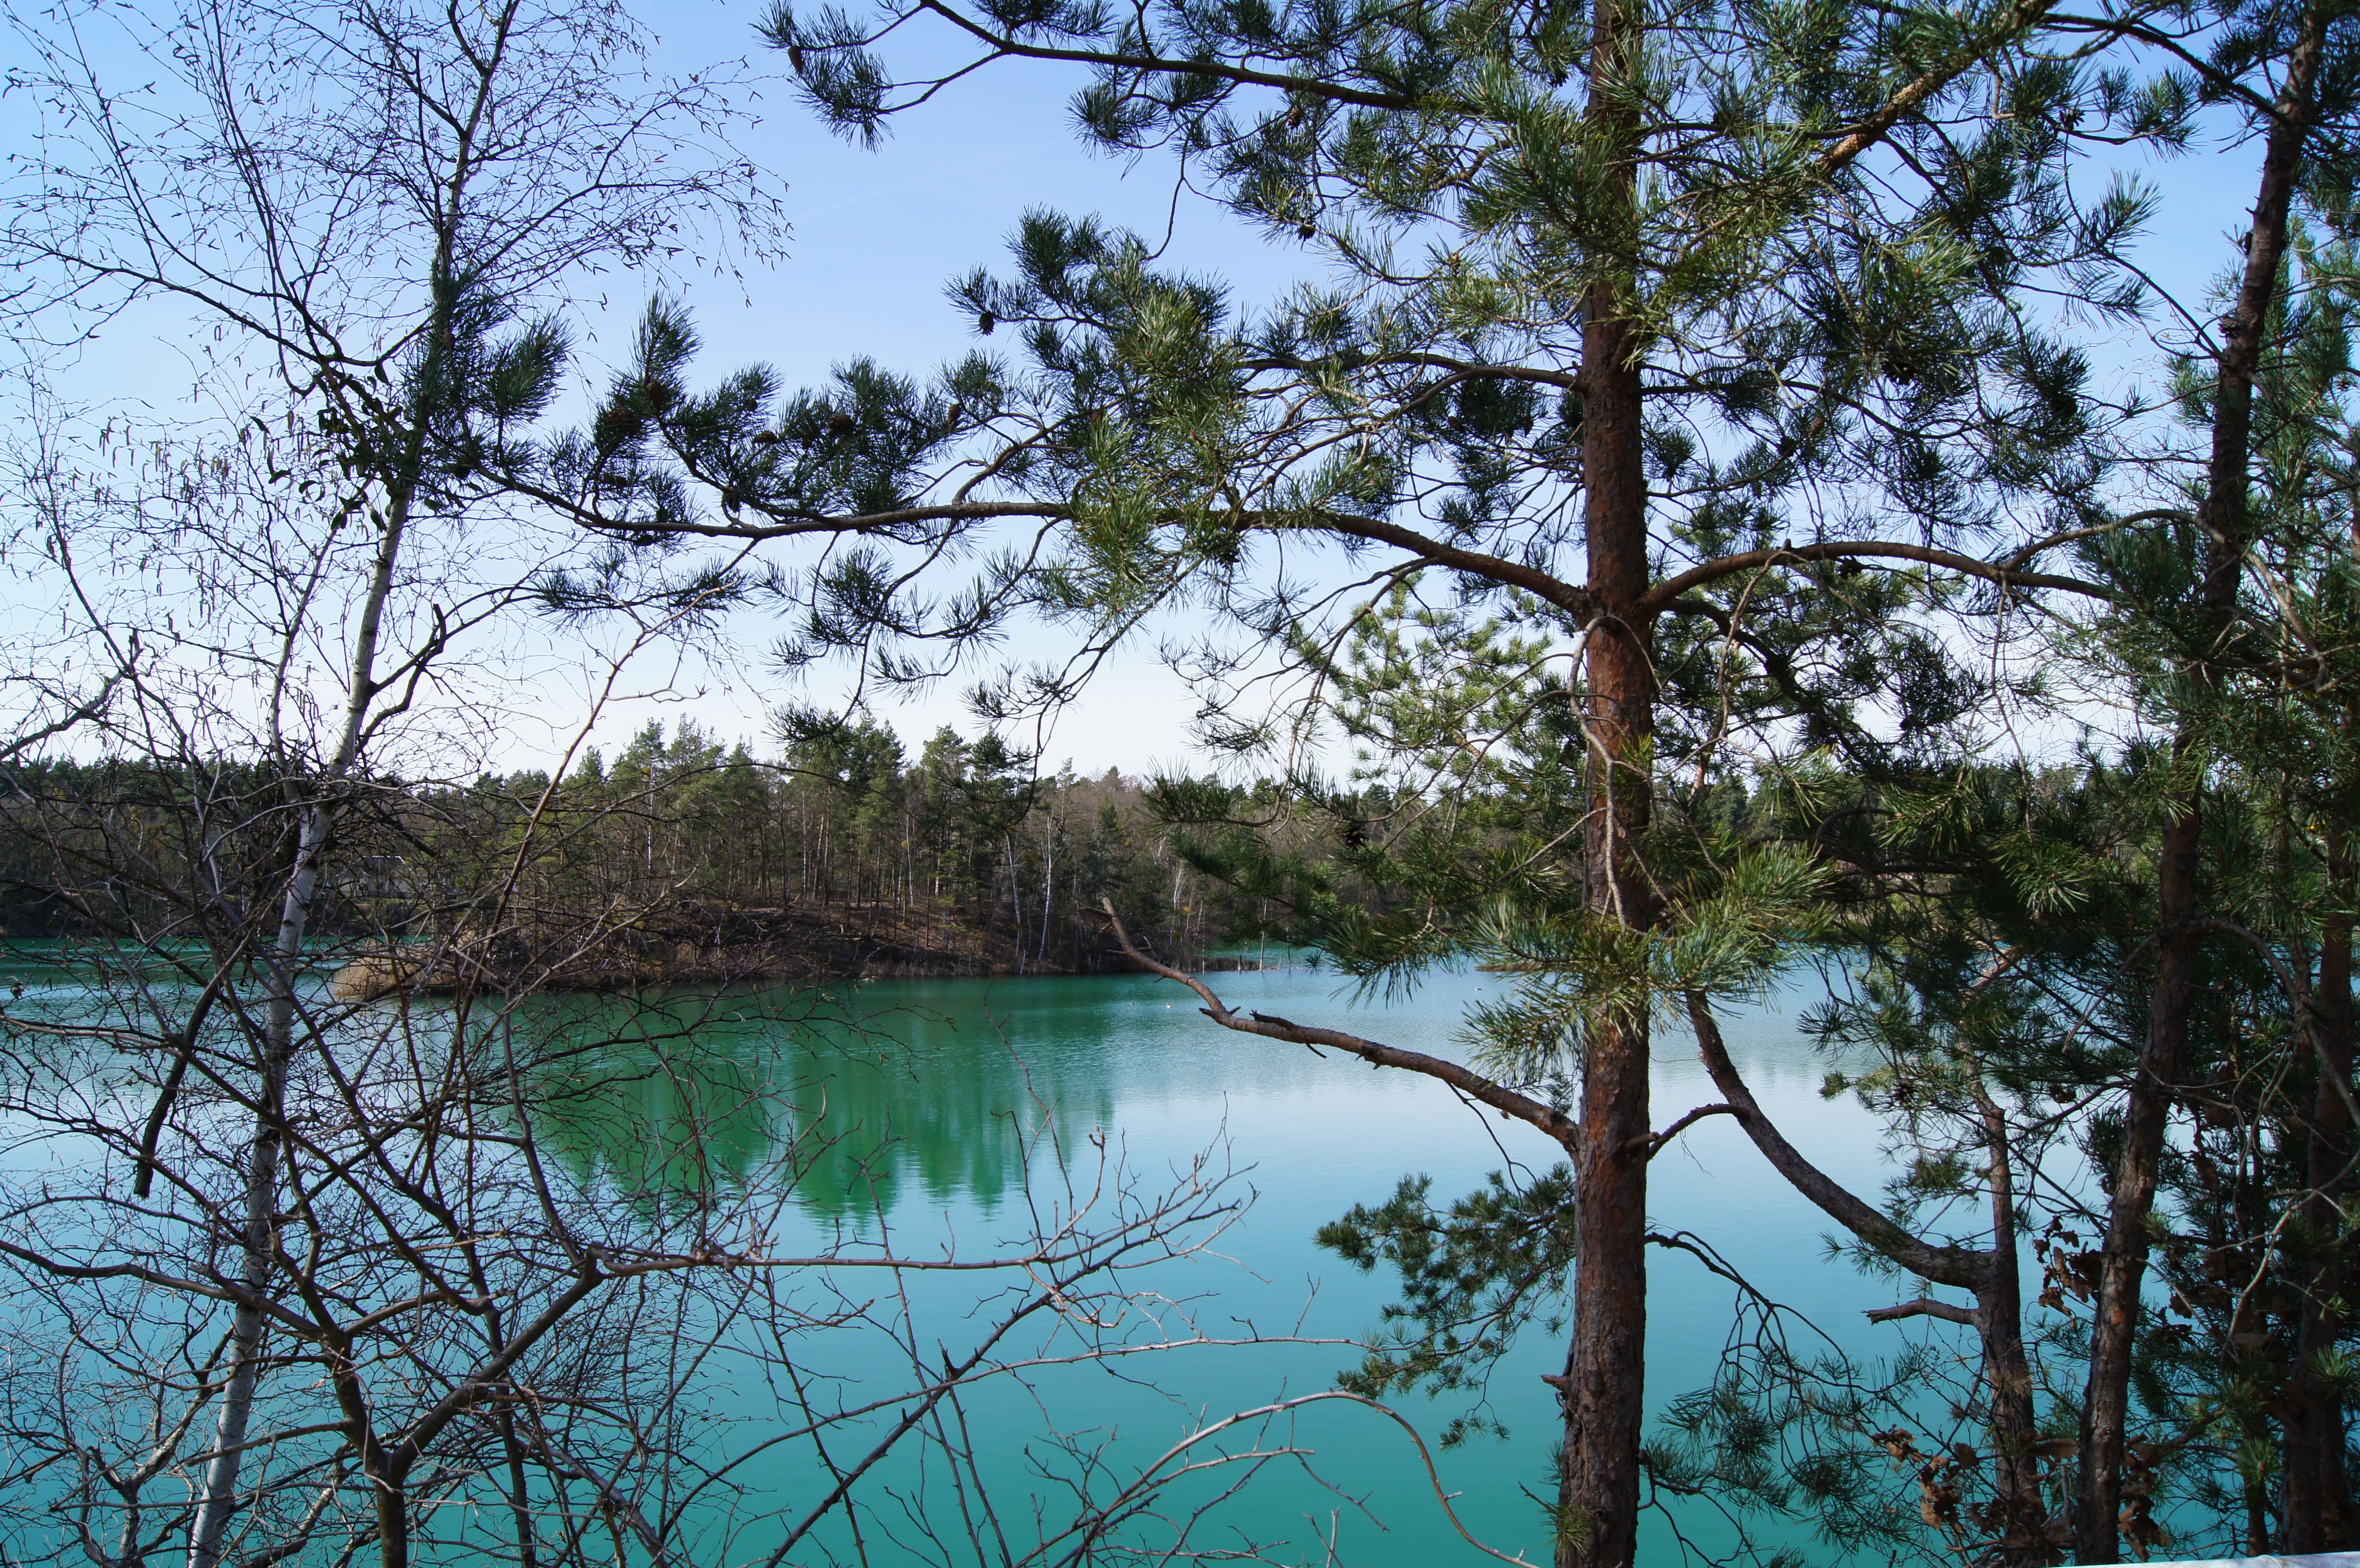
landscape, tree, water, nature, forest, wilderness, branch, lake, river, pond, reflection, body of water, woodland, ecosystem, saxony anhalt, woody plant